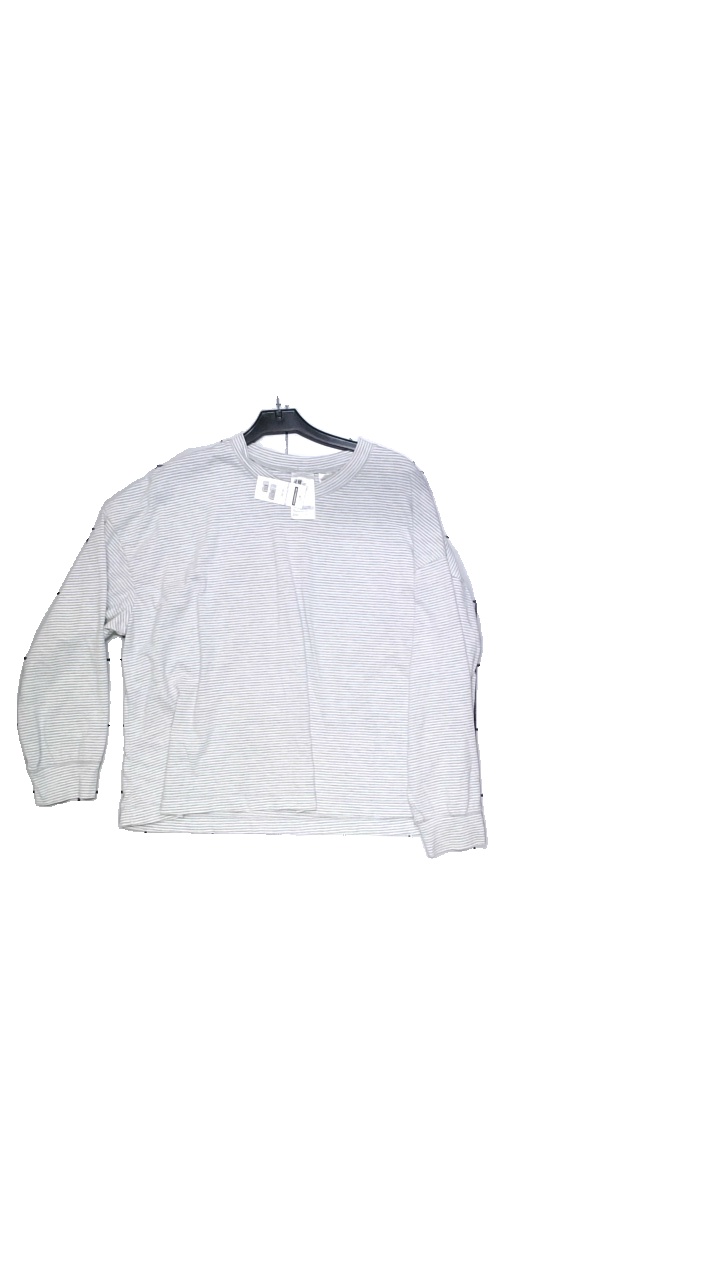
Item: Pajamas (Unisex)
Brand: H&m
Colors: Grey
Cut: Regular
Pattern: Striped
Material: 60% cotton, 40% polyester
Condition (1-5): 4
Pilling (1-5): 2
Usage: Reuse
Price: <50